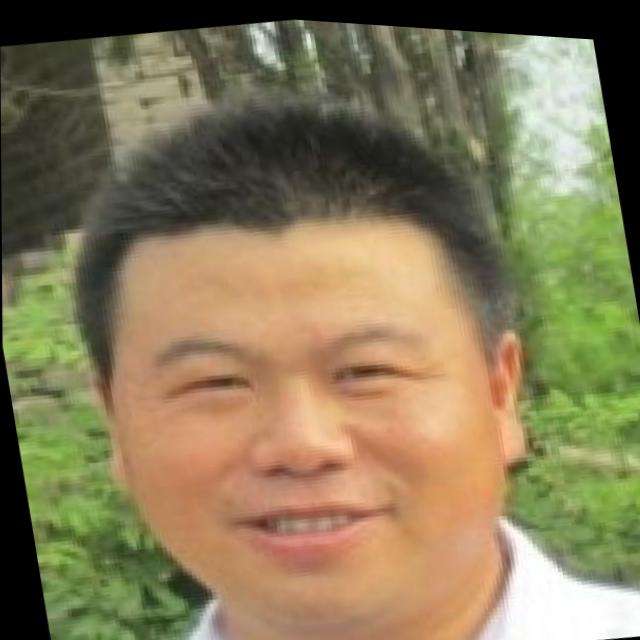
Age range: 21-44